Jean de Carrouges

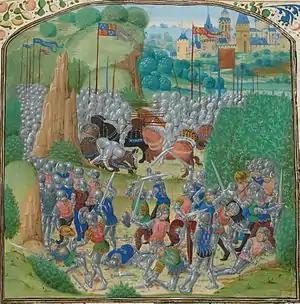
Medieval illumination depicting the Battle of Otterburn during border warfare between England and Scotland, from Jean Froissart's "Chronicles"

Late in 1384, Carrouges entered society for the first time since his marriage four years earlier, attending a party to celebrate the birth of a neighbour's son. Carrouges and Le Gris met at the celebration and agreed to end their quarrel, Carrouges introducing Le Gris to his wife Marguerite for the first time. A few months after this meeting, in March 1385, Carrouges attempted to increase his family wealth through military means, by joining the army of Jean de Vienne for an expedition sailing to Edinburgh. This force of about 3,000 soldiers was intended to unite with the Scottish army and raid Northern England, distracting English forces from operations in France. Travelling with men-at-arms, horses, gold, and equipment, Carrouges and his entourage rode to Sluys and took ship to Leith during the spring of 1385.